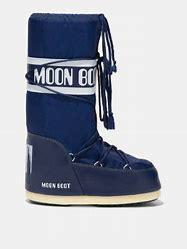
Brand: Moon
Model: Boot Moon Icon Nylon